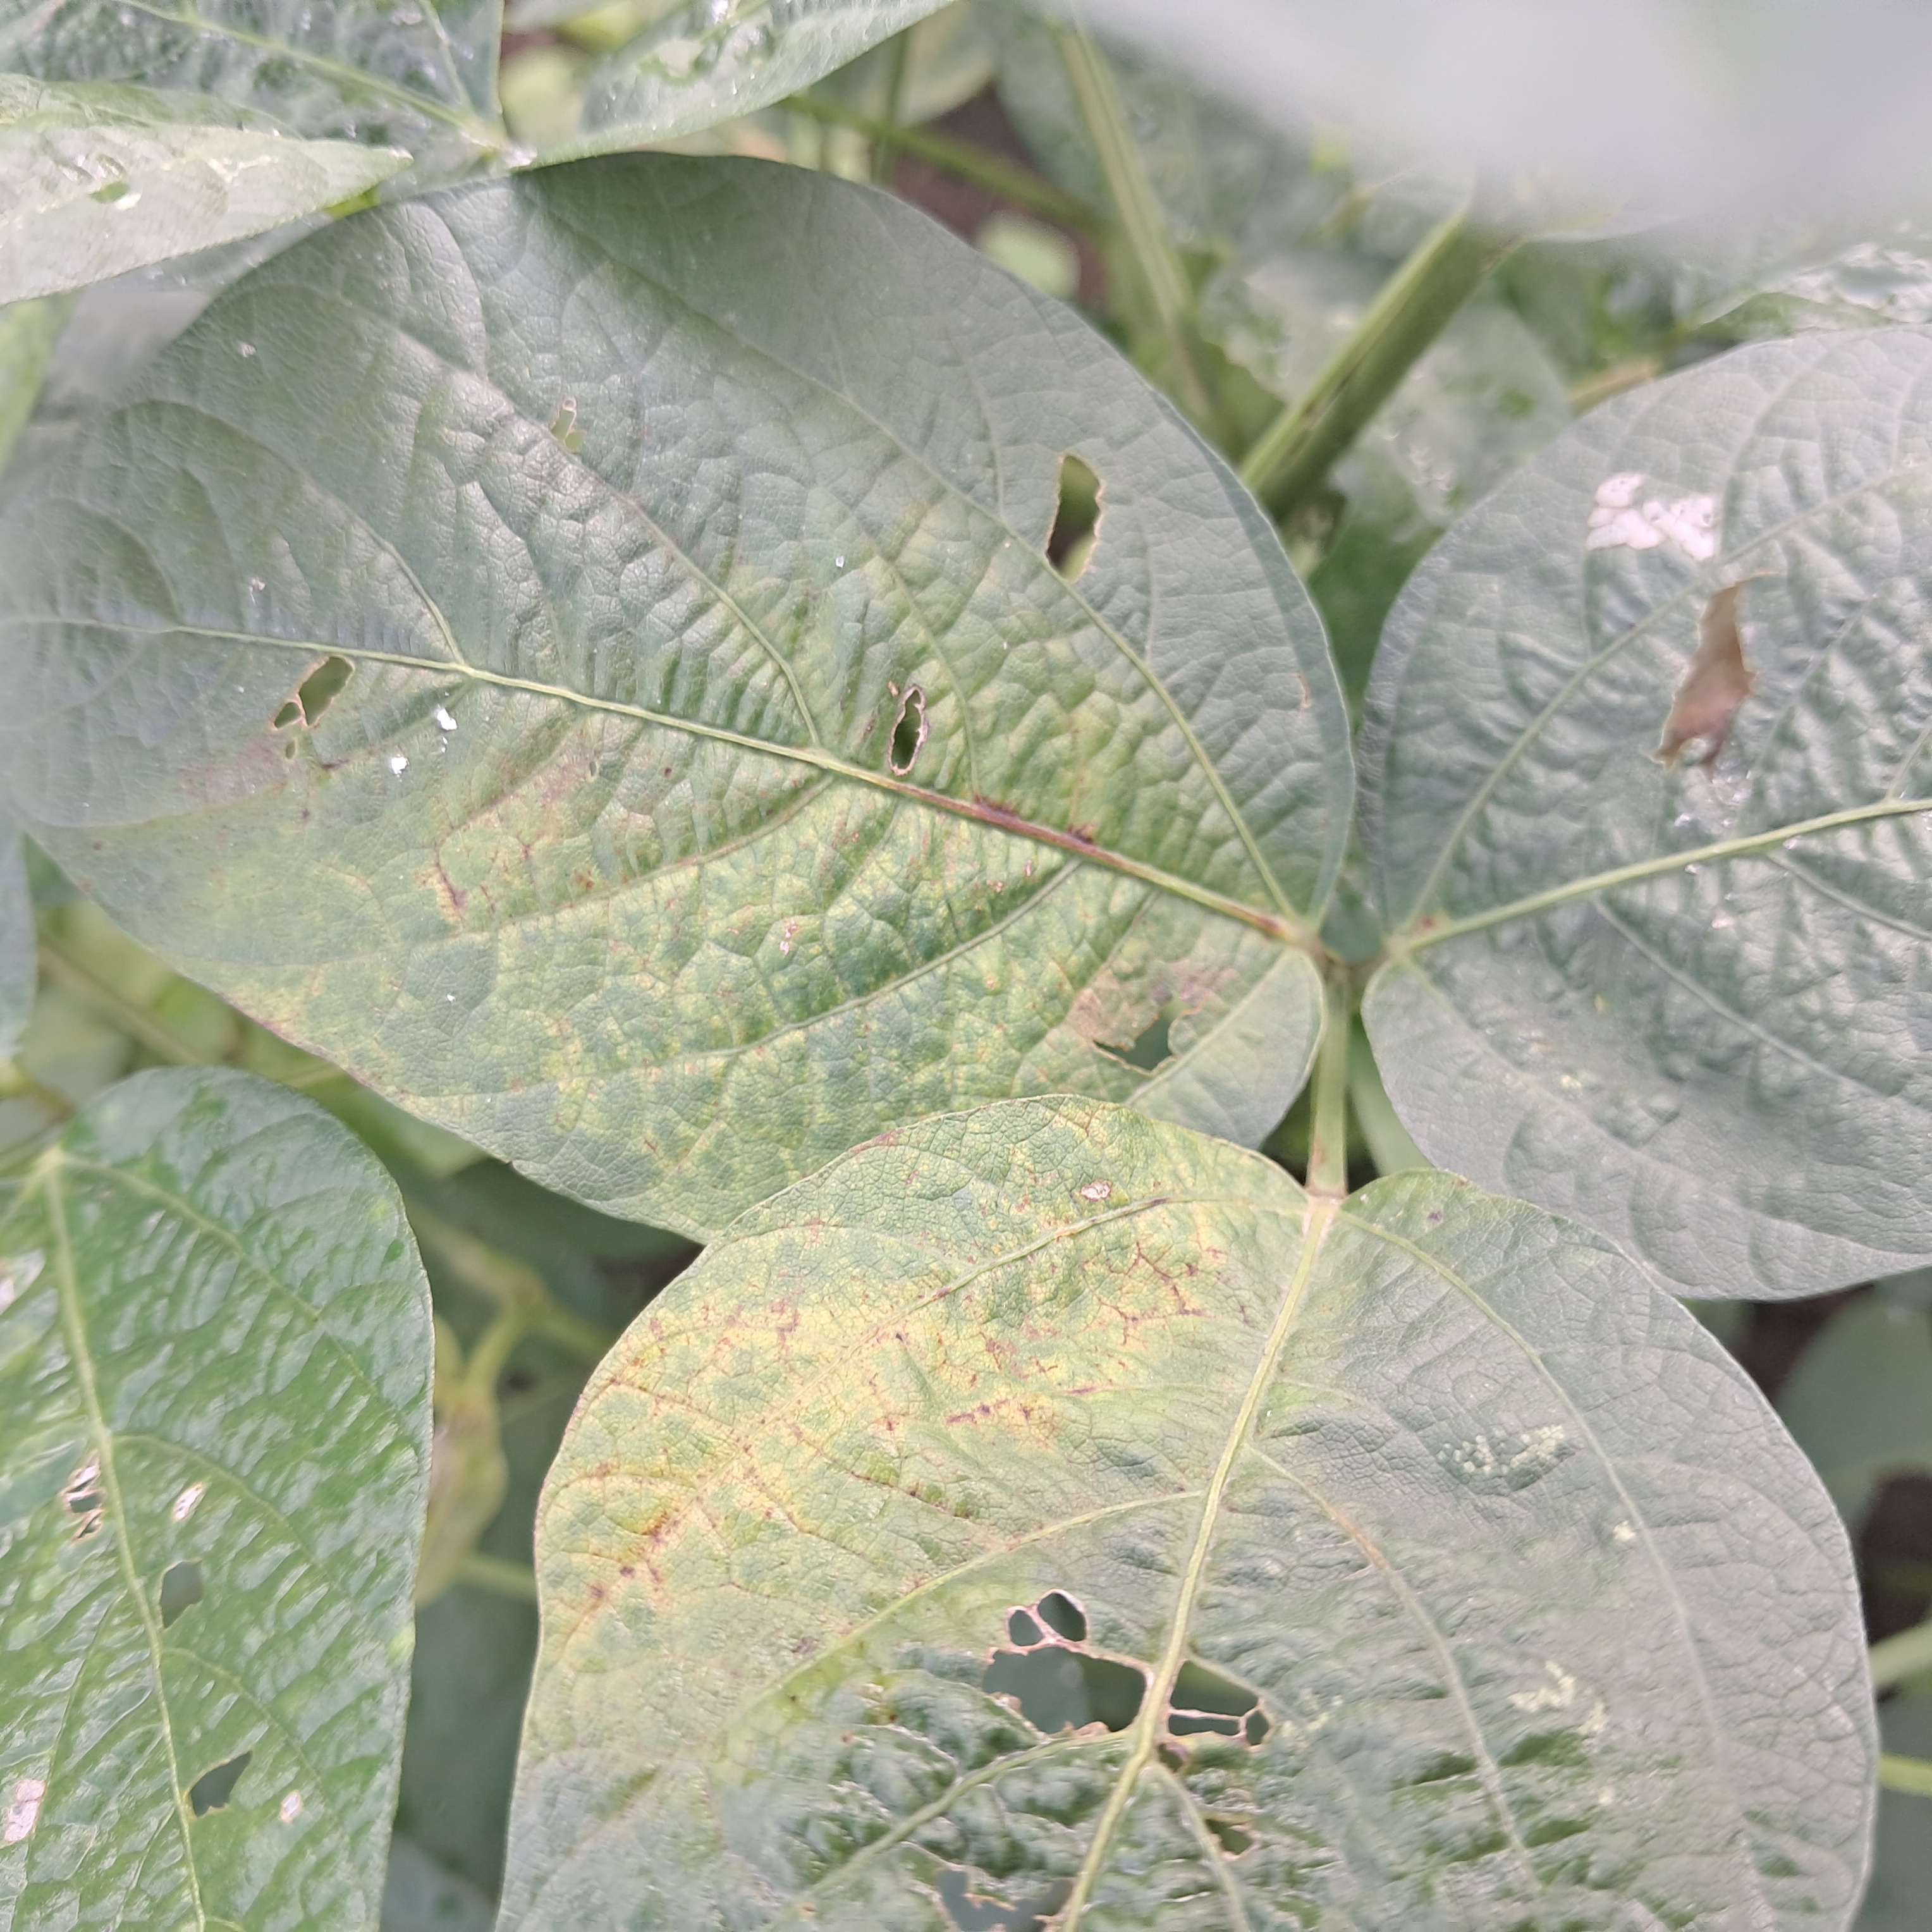
Label: Mosaic